List of dams and reservoirs in Poland

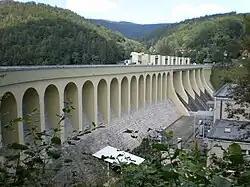
Porąbka Dam on the Soła, completed in 1937

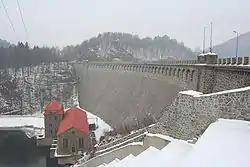
Pilchowice Dam on the Bóbr, completed in 1912

Major water reservoirs and dams in Poland: